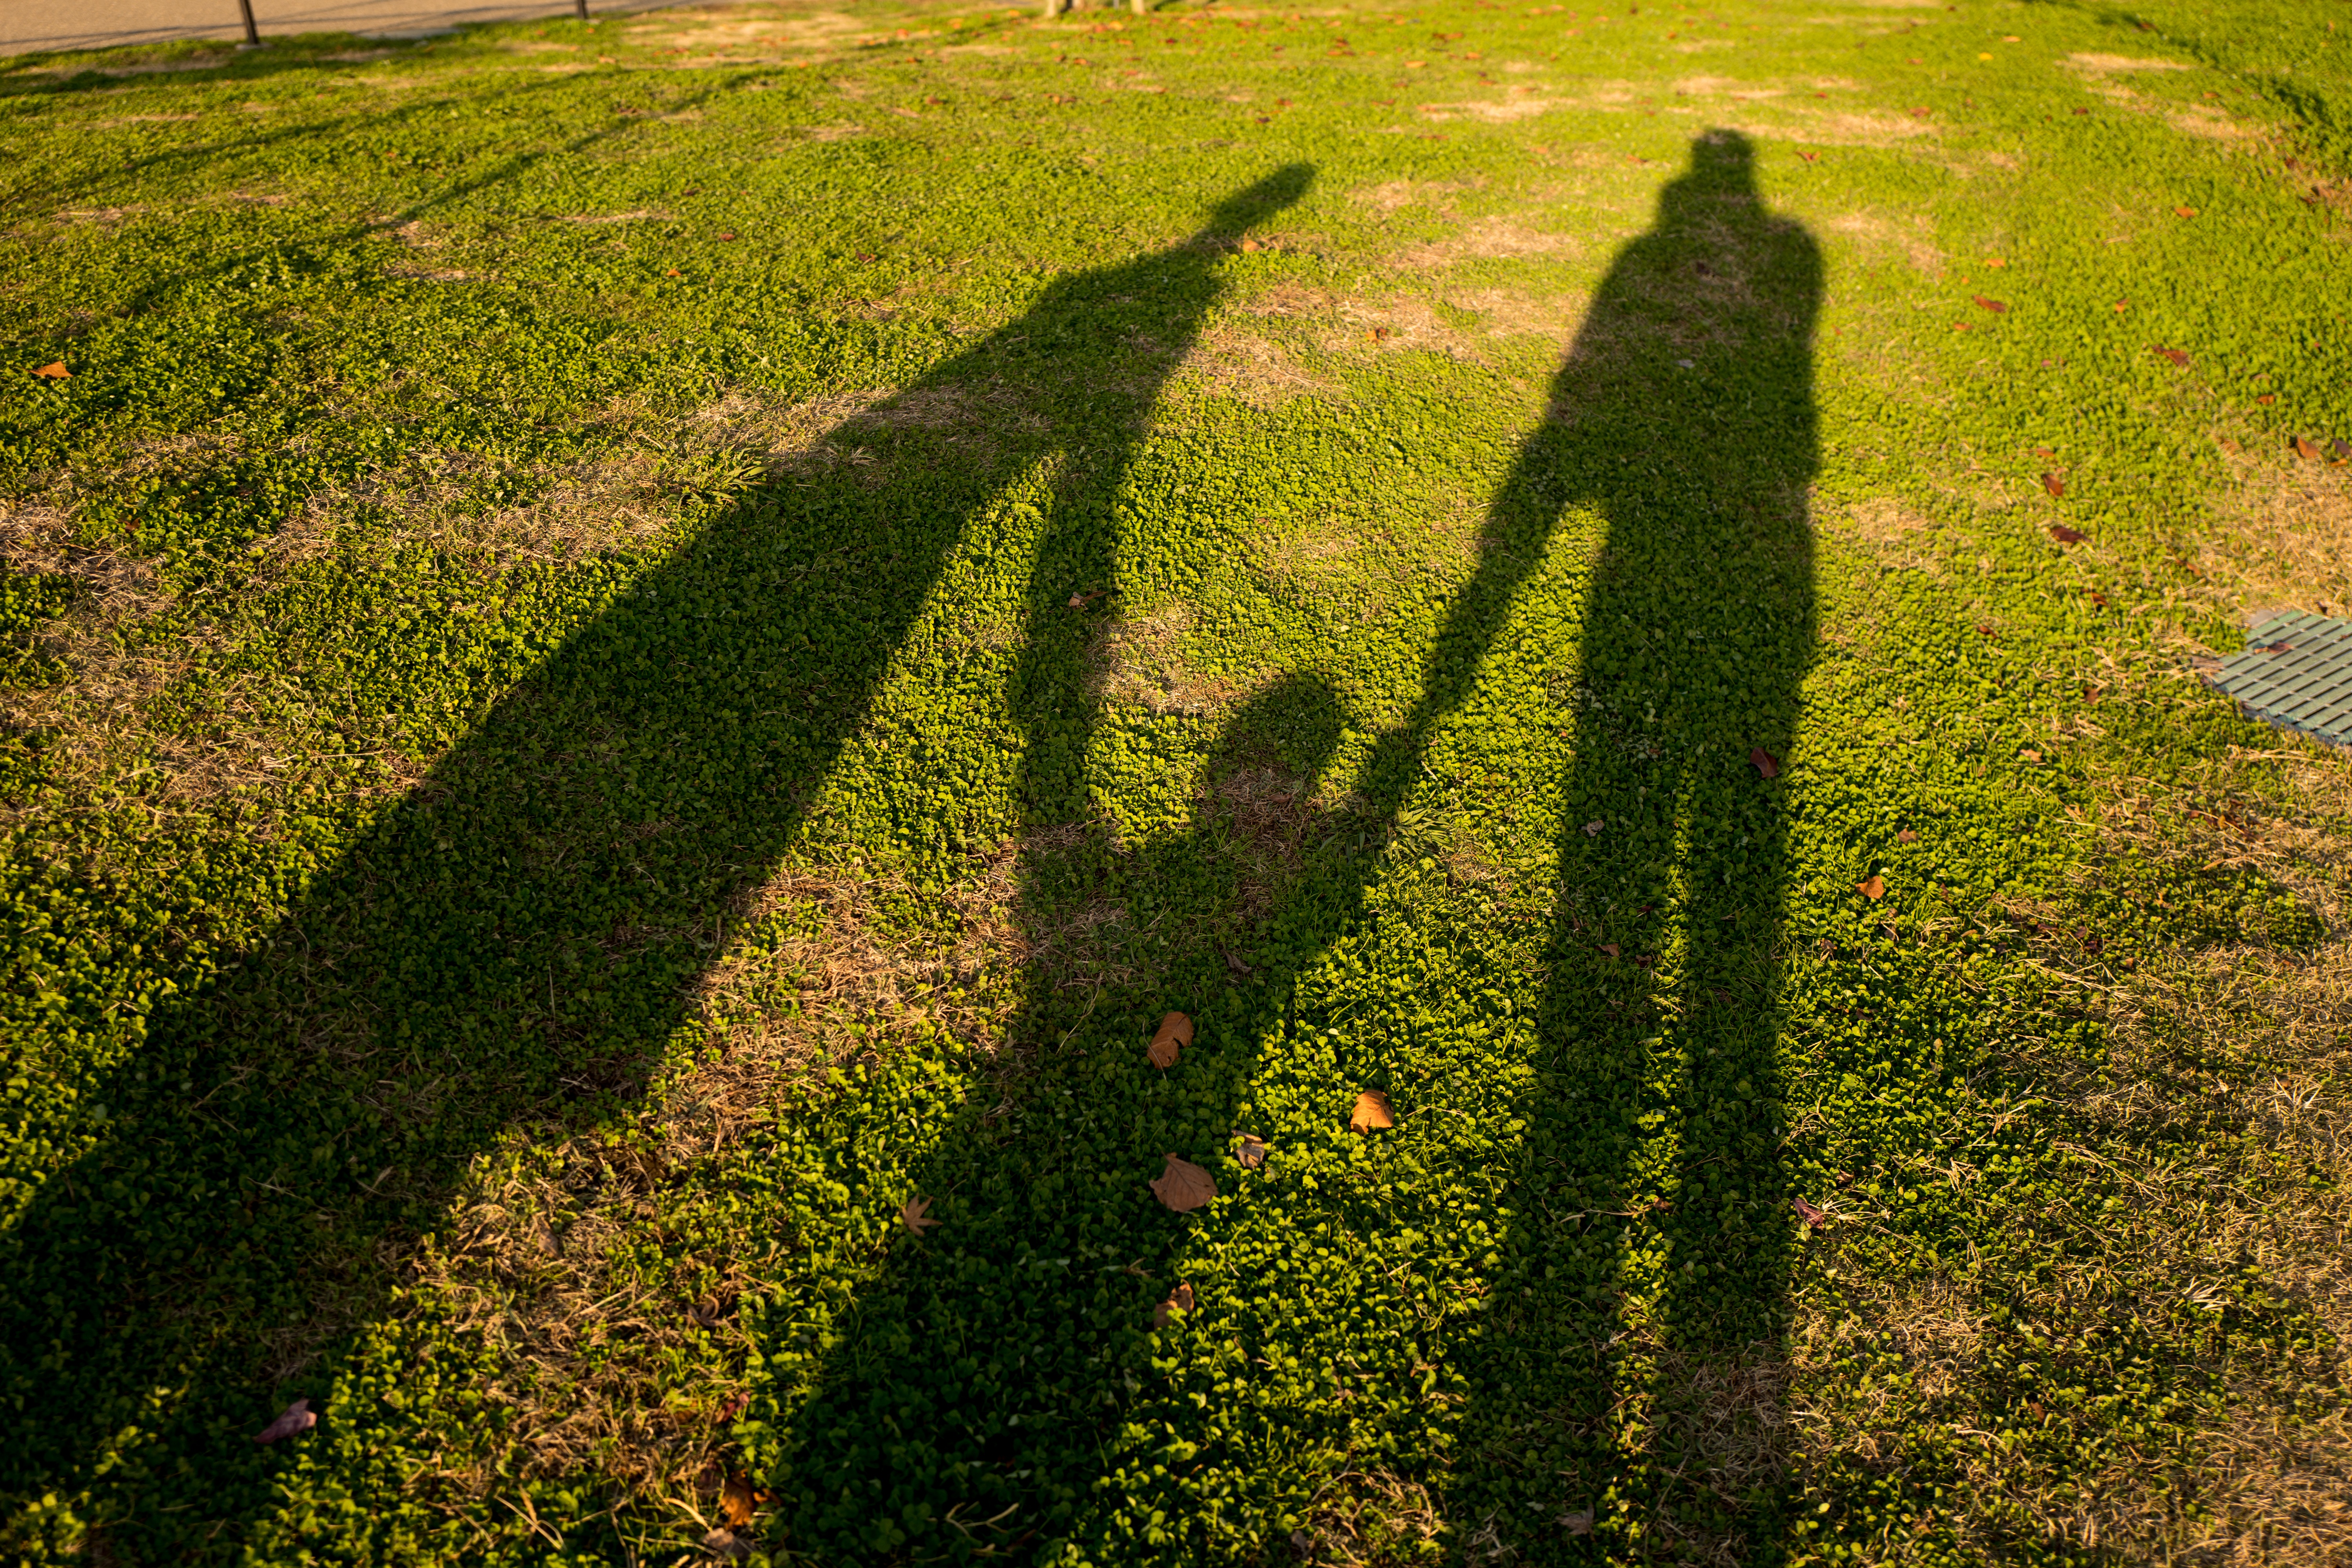
landscape, tree, nature, grass, plant, field, lawn, meadow, sunlight, leaf, hill, flower, green, crop, autumn, soil, botany, agriculture, garden, flora, wildflower, grassland, shrub, plantation, woodland, rural area, grass family, woody plant